Frederick Barbarossa Memorial (Silifke)

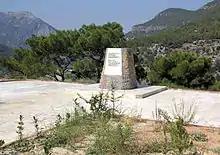
Barbarossa Memorial (without statue).

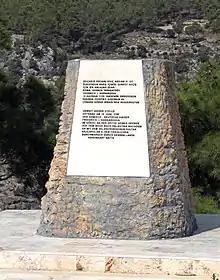
Bilingual inscription.

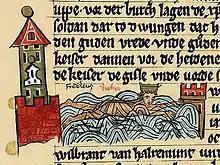
Barbarossa drowns in Göksu River from "Sächsische Weltchronik"

Frederick Barbarossa Memorial is a monument dedicated to Holy Roman Emperor Frederick I located in Mersin Province, southern Turkey.